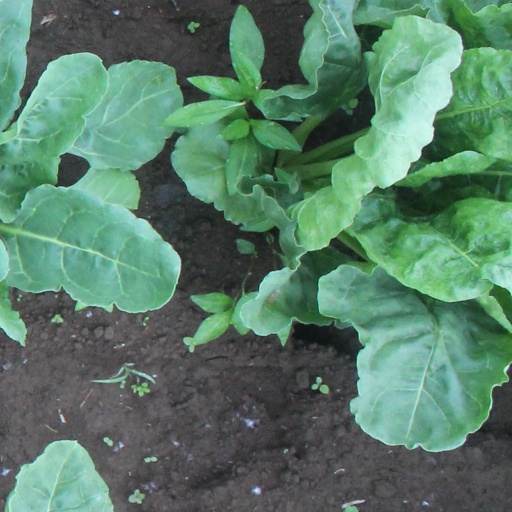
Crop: sugar beet